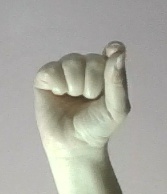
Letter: fa